Jonestown

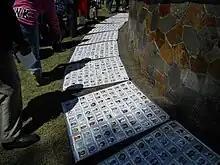
Pictures of those who died in Jonestown laid out at a 2011 memorial service

As five hundred members began the construction of Jonestown, the Temple encouraged more to relocate to the settlement. Jones saw Jonestown as both a "socialist paradise" and a "sanctuary" from media scrutiny. Jones reached an agreement to guarantee that Guyana would permit Temple members' mass migration. To do so, he stated that they were "skilled and progressive," showed off an envelope he claimed contained $500,000 and stated that he would invest most of the group's assets in Guyana. The relatively large number of immigrants to Guyana overwhelmed the government's small but stringent immigration infrastructure in a country where immigrants had outweighed locals. Guyanese immigration procedures were compromised to inhibit the departure of Temple defectors and curtail the visas of Temple opponents.